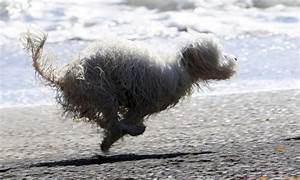
Label: dog